Lovers Under the Rain

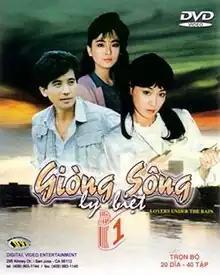

Lovers Under the Rain is a 1986 Taiwanese television drama series based on Chiung Yao's 1964 romance novel "Fire and Rain". Mainly set in 1960s Taipei, the story follows a young girl Lu Yi-ping as she plotted revenge against her father—formerly a warlord in Northeast China who had 9 wives before fleeing the Chinese Communist Revolution for Taiwan—and his entire household, including her kind half-sister Lu Ru-ping.